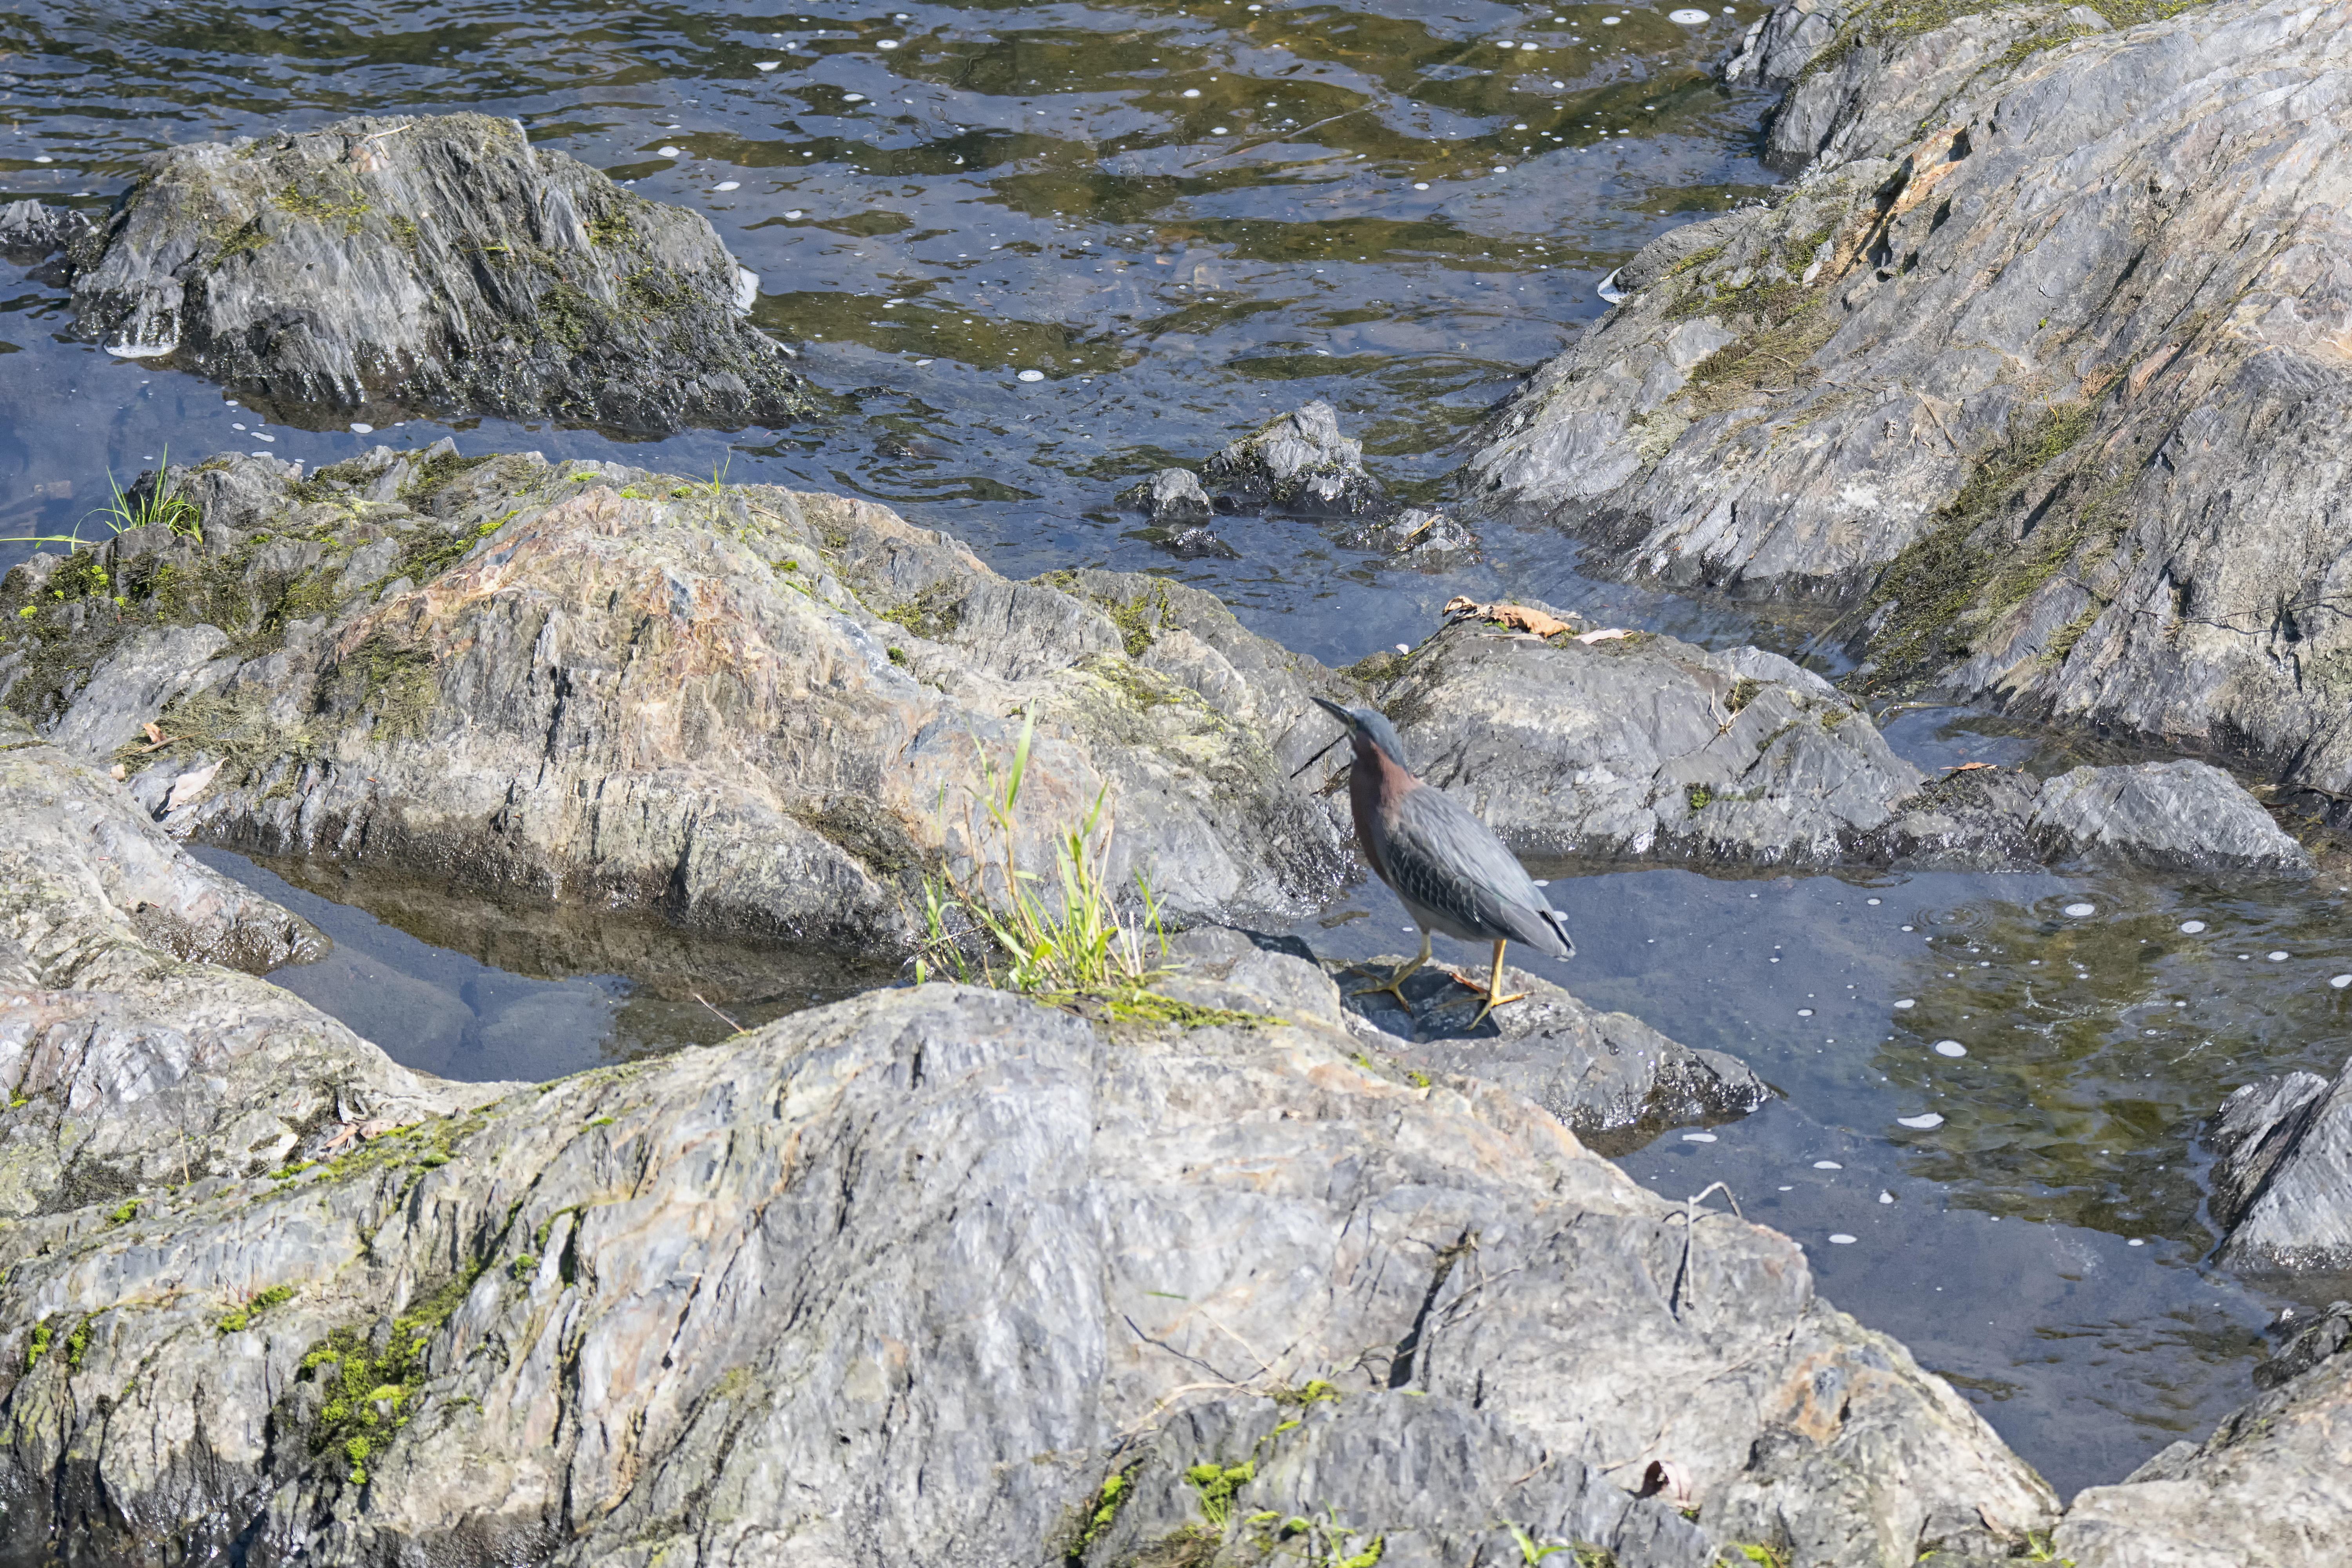
sea, coast, water, rock, wilderness, bird, lake, river, stream, green, rapid, terrain, body of water, geology, canada, vert, quebec, heron, sherbrooke, oiseau, tide pool